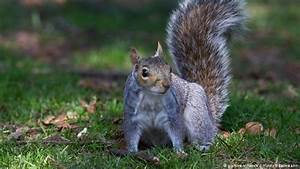
Label: squirrel